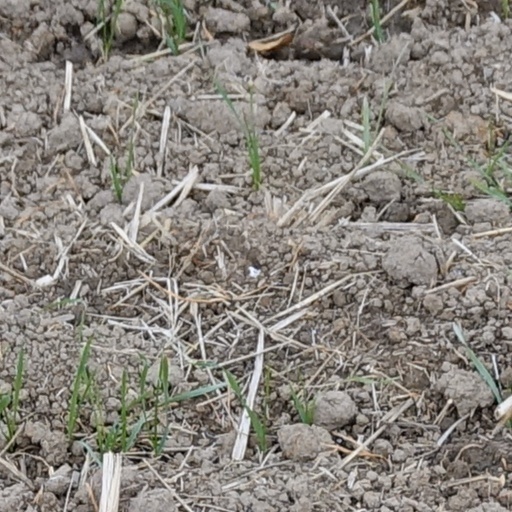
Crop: wheat